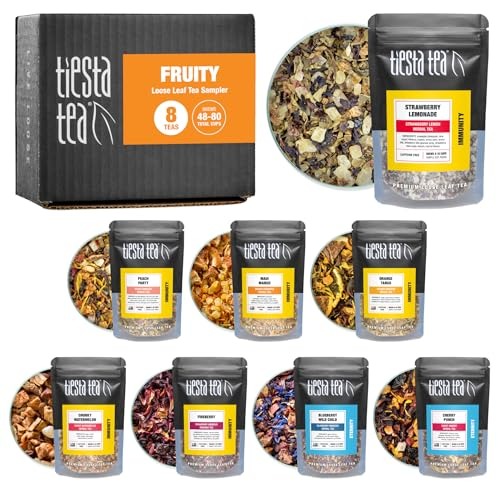
Item Name: Tiesta Tea - Fruity Loose Leaf Dry Flight Mother’s Day Tea Gift Set Sampler | Caffeine-Free | Hot & Iced Ready | Assorted Fruit Blends with Mango, Peach, Orange & More | 8 Resealable Sample Pouches
Bullet Point 1: EXPLORE A WORLD OF FLAVORS: Enjoy a variety of flavors with Tiesta Tea’s Fruity Sampler Dry Flight Tea Set. This sampler set features 8 unique loose leaf tea blends, each offering a distinct, fruit-inspired flavor. These caffeine-free blends are crafted with fruit pieces, providing a refreshing experience with every cup. Perfect for those who want to explore a range of fruit teas in one convenient set.
Bullet Point 2: INCLUDES 8 DIFFERENT TEA BLENDS: This tea set includes an assortment of fruity blends, such as Maui Mango, Blueberry Wild Child, Chunky Watermelon, Fireberry, Strawberry Lemonade, Cherry Punch, Peach Party, and Orange Tango. Each tea offers a different flavor profile to suit various tastes. Note: Teas may vary to offer new experiences with each set.
Bullet Point 3: LOOSE LEAF TEA BLENDS: Experience loose leaf tea blends that allow for optimal flavor extraction and aroma with every brew. This sampler set provides the opportunity to try teas in their loose leaf form, offering a unique tea-drinking experience compared to traditional bagged teas, giving you a rich, aromatic cup with each infusion.
Bullet Point 4: BREWS 6-10 CUPS PER SAMPLE: Each sample in this tea set brews between 6 to 10 cups, giving you plenty of chances to explore and savor each blend. To brew, scoop 1.5 teaspoons of loose leaf tea for every 8 oz of water. Pour hot water (208°F) over the tea, allow it to steep for 5-7 minutes, then remove the tea pieces and enjoy. Packaged in convenient resealable pouches, these loose leaf teas stay fresh between uses.
Bullet Point 5: SEASONAL FLAVORS: Tiesta Tea’s loose-leaf blends are crafted to complement the vibrant, sunny days of Spring and Summer. These refreshing and aromatic flavors are perfect for sipping on warm afternoons, whether you’re unwinding at home or enjoying time outdoors with friends.
Product Description: Experience the vibrant world of Tiesta Tea’s Fruity Sampler Dry Flight Tea Set. This set invites you to explore a variety of refreshing loose leaf tea blends, each inspired by the essence of real fruit. With 8 unique caffeine-free teas, including flavors like Maui Mango, Blueberry Wild Child, and Strawberry Lemonade, there’s a tea to match every taste. Each blend brews a rich, aromatic cup, allowing for a more flavorful experience compared to traditional bagged teas. Conveniently packaged in resealable pouches, these teas stay fresh and are perfect for brewing 6-10 cups per sample. Enjoy your tea moment with Tiesta Tea.
Value: 8.0
Unit: Ounce

Price: 25.95